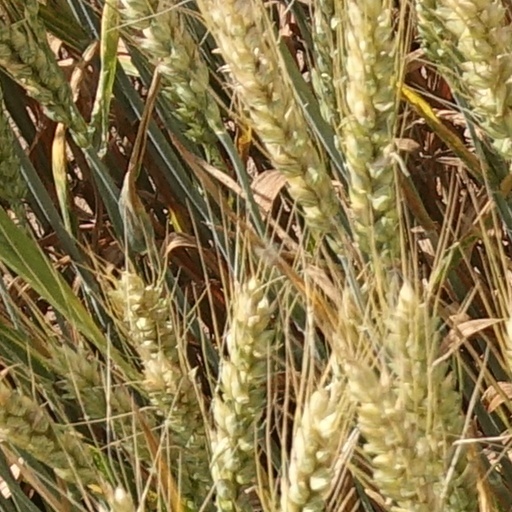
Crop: wheat